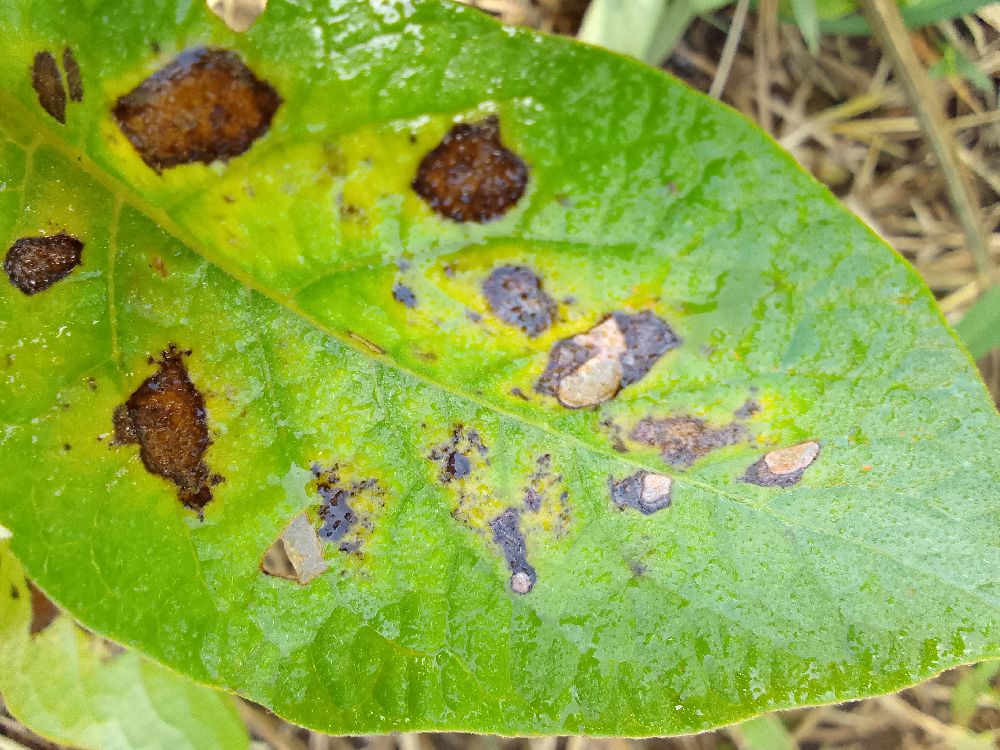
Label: Early blight